Palais Jacques Coeur

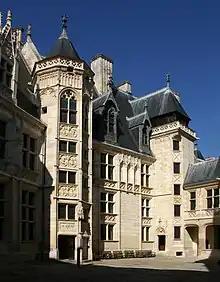
Courtyard of the Palais Jacques Cœur

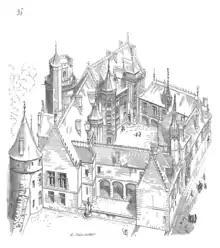
Aerial view by Eugène Viollet-le-Duc, in his "" (1854-1868)

The Palais Jacques Cœur is a large "hôtel particulier" built by Jacques Cœur for himself and his family in Bourges, France. Built and decorated in the flamboyant style, it is widely viewed as one of the most prominent examples of French civilian architecture in the 15th century.